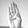
ASL letter: B